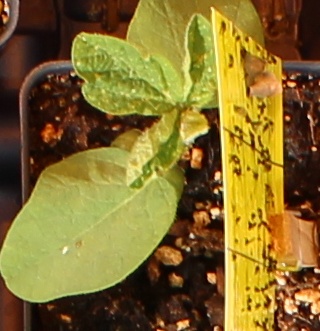
Label: Soybean